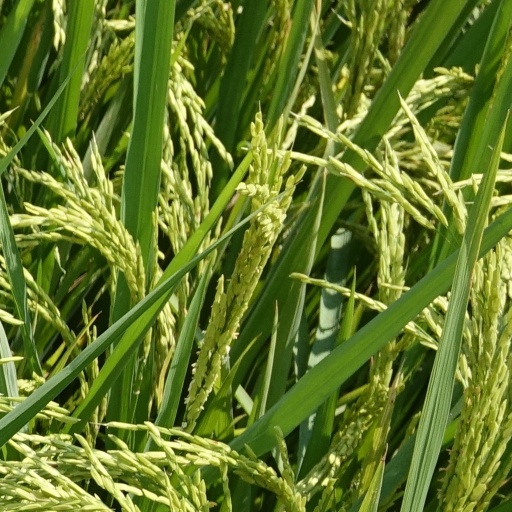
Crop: rice